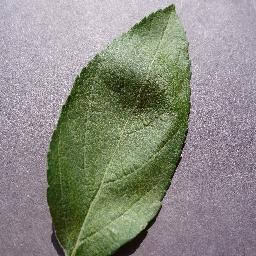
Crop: apple
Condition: healthy